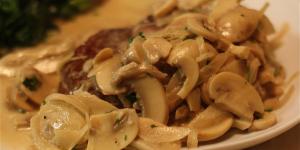
pollo en salsa de champinones y maiz